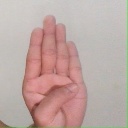
अक्षर: ब